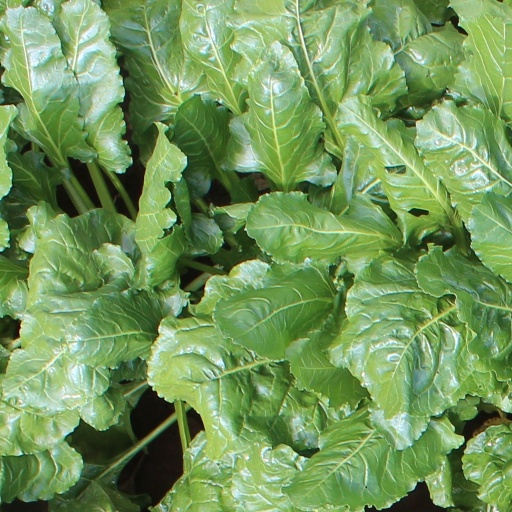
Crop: sugar beet